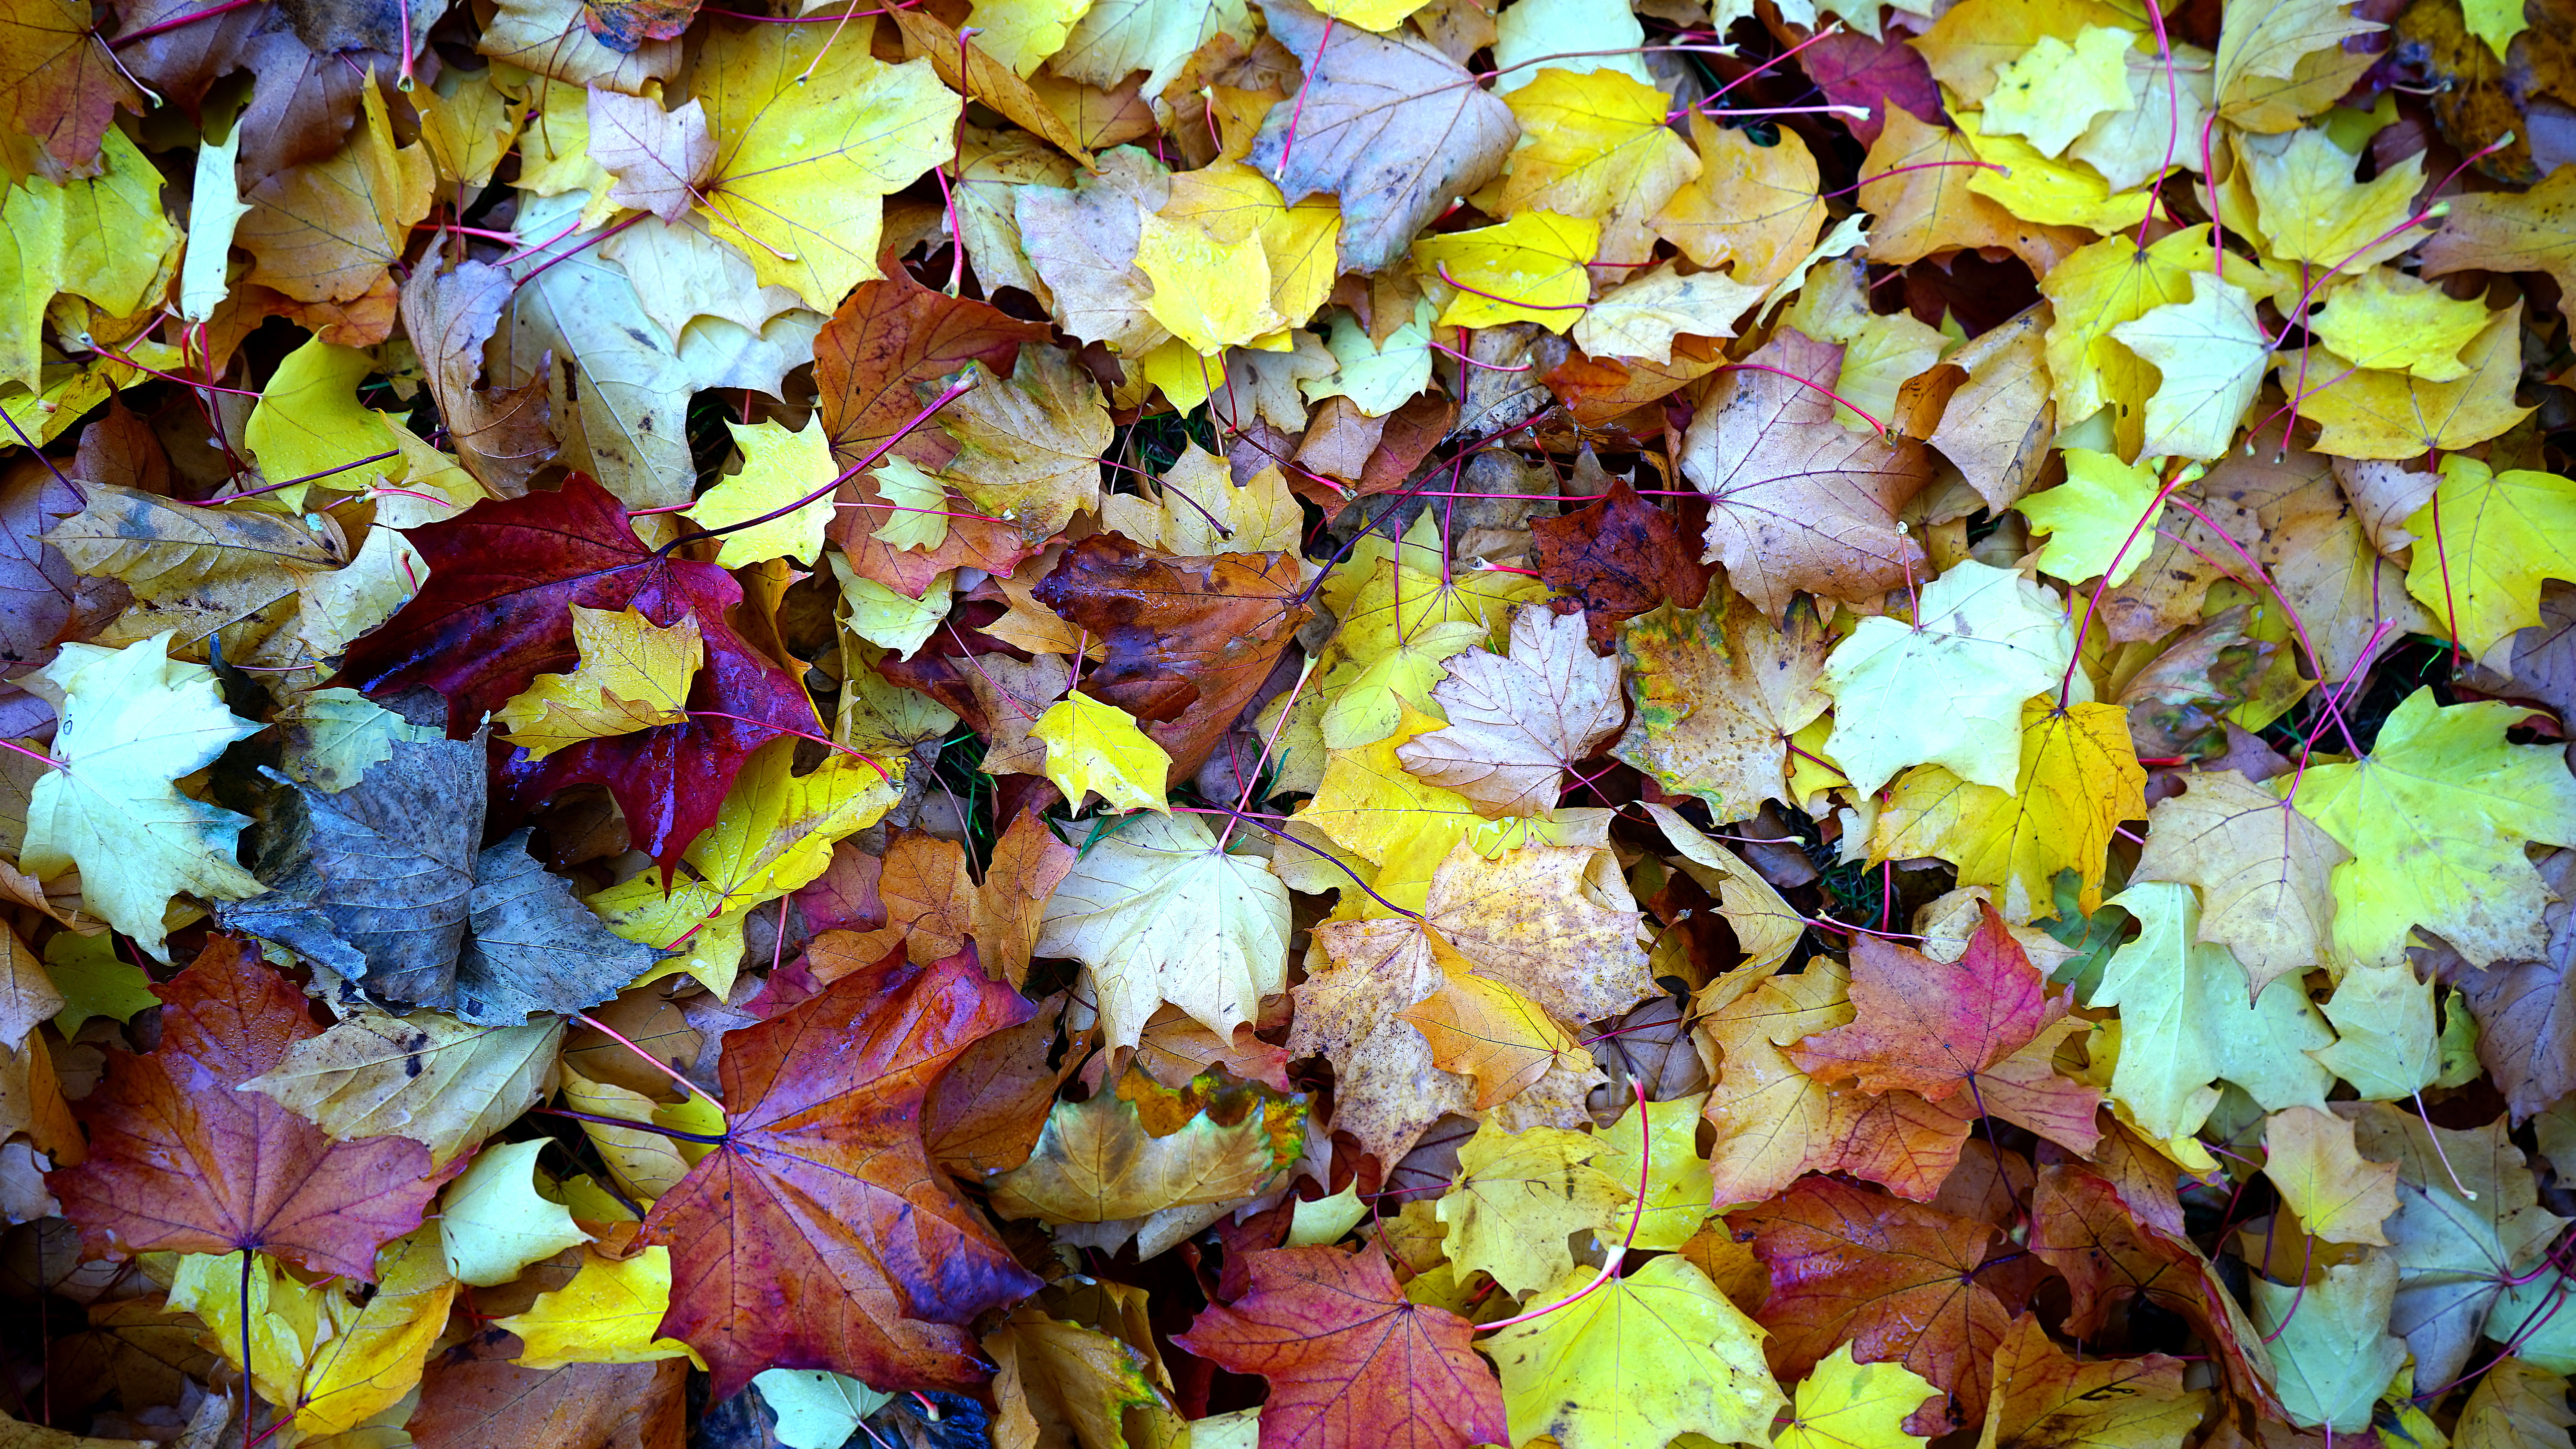
tree, branch, abstract, plant, texture, leaf, fall, flower, petal, dry, foliage, pattern, food, produce, color, natural, autumn, fresh, dried, colorful, yellow, flora, season, maple, close up, leaves, outdoors, colors, bright, vibrant, autumn leaves, flowering plant, land plant